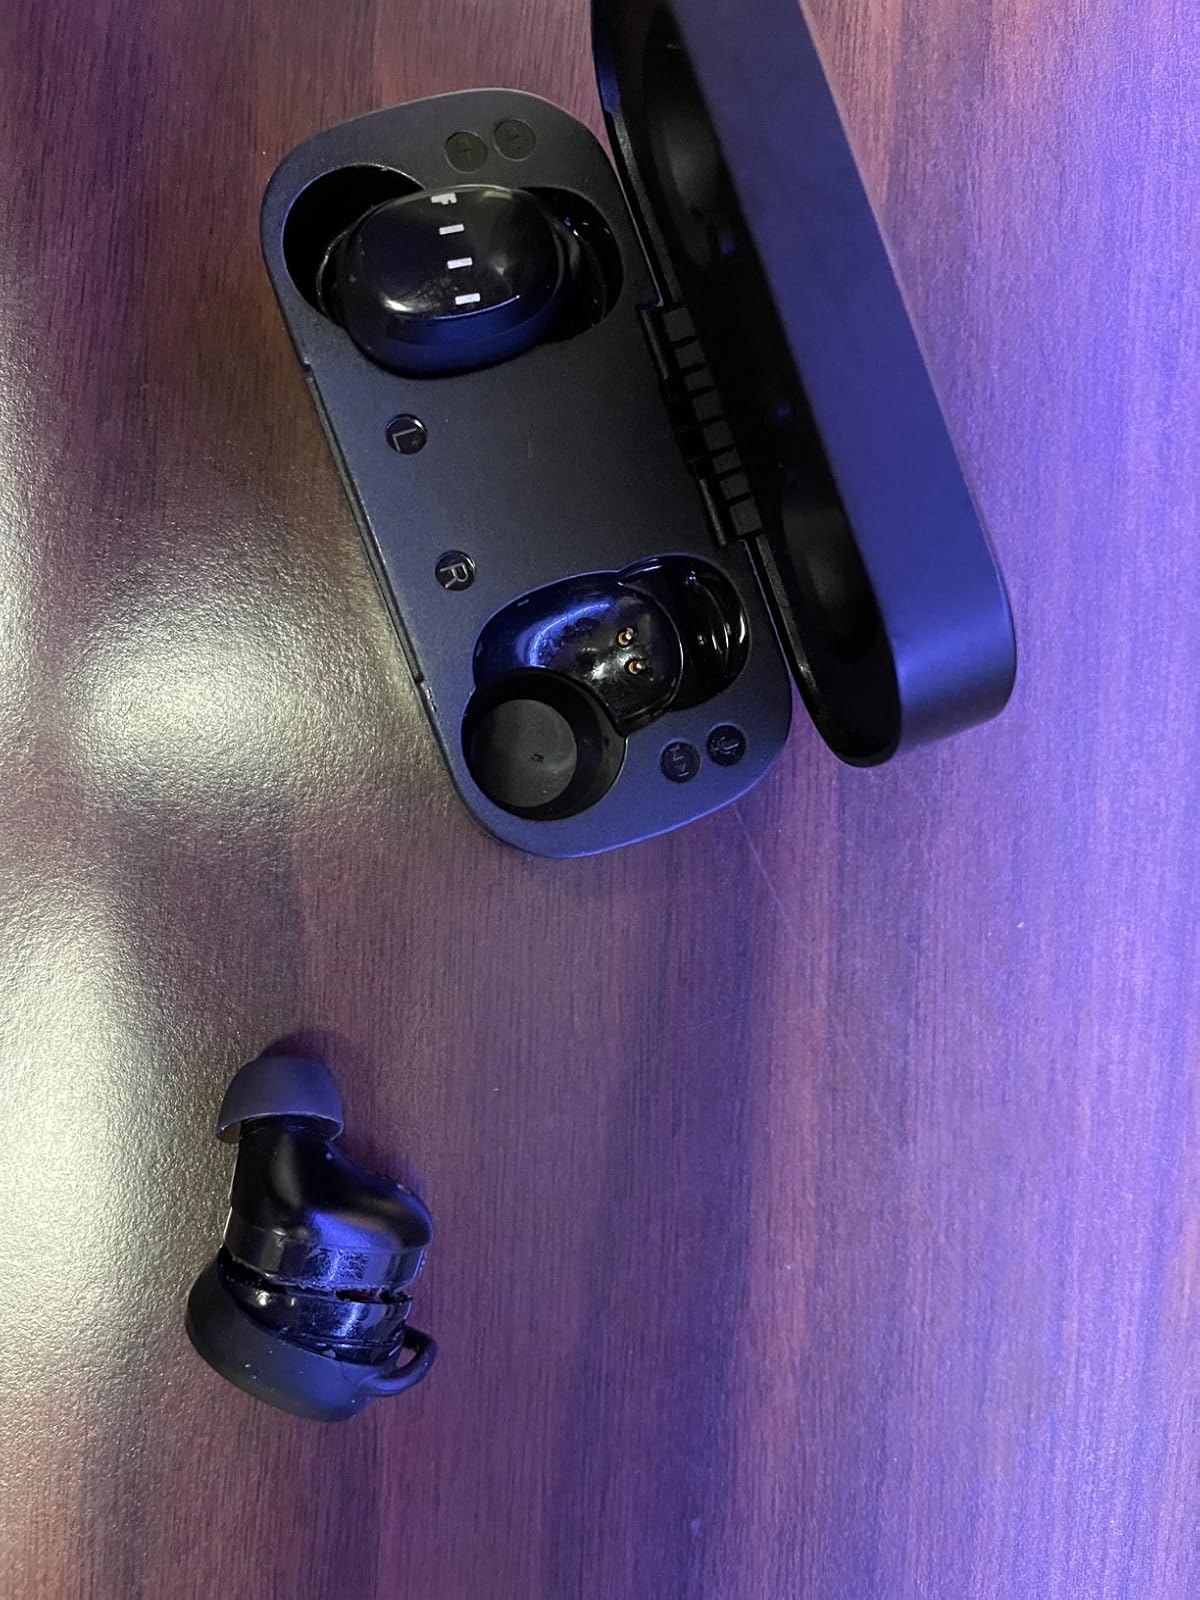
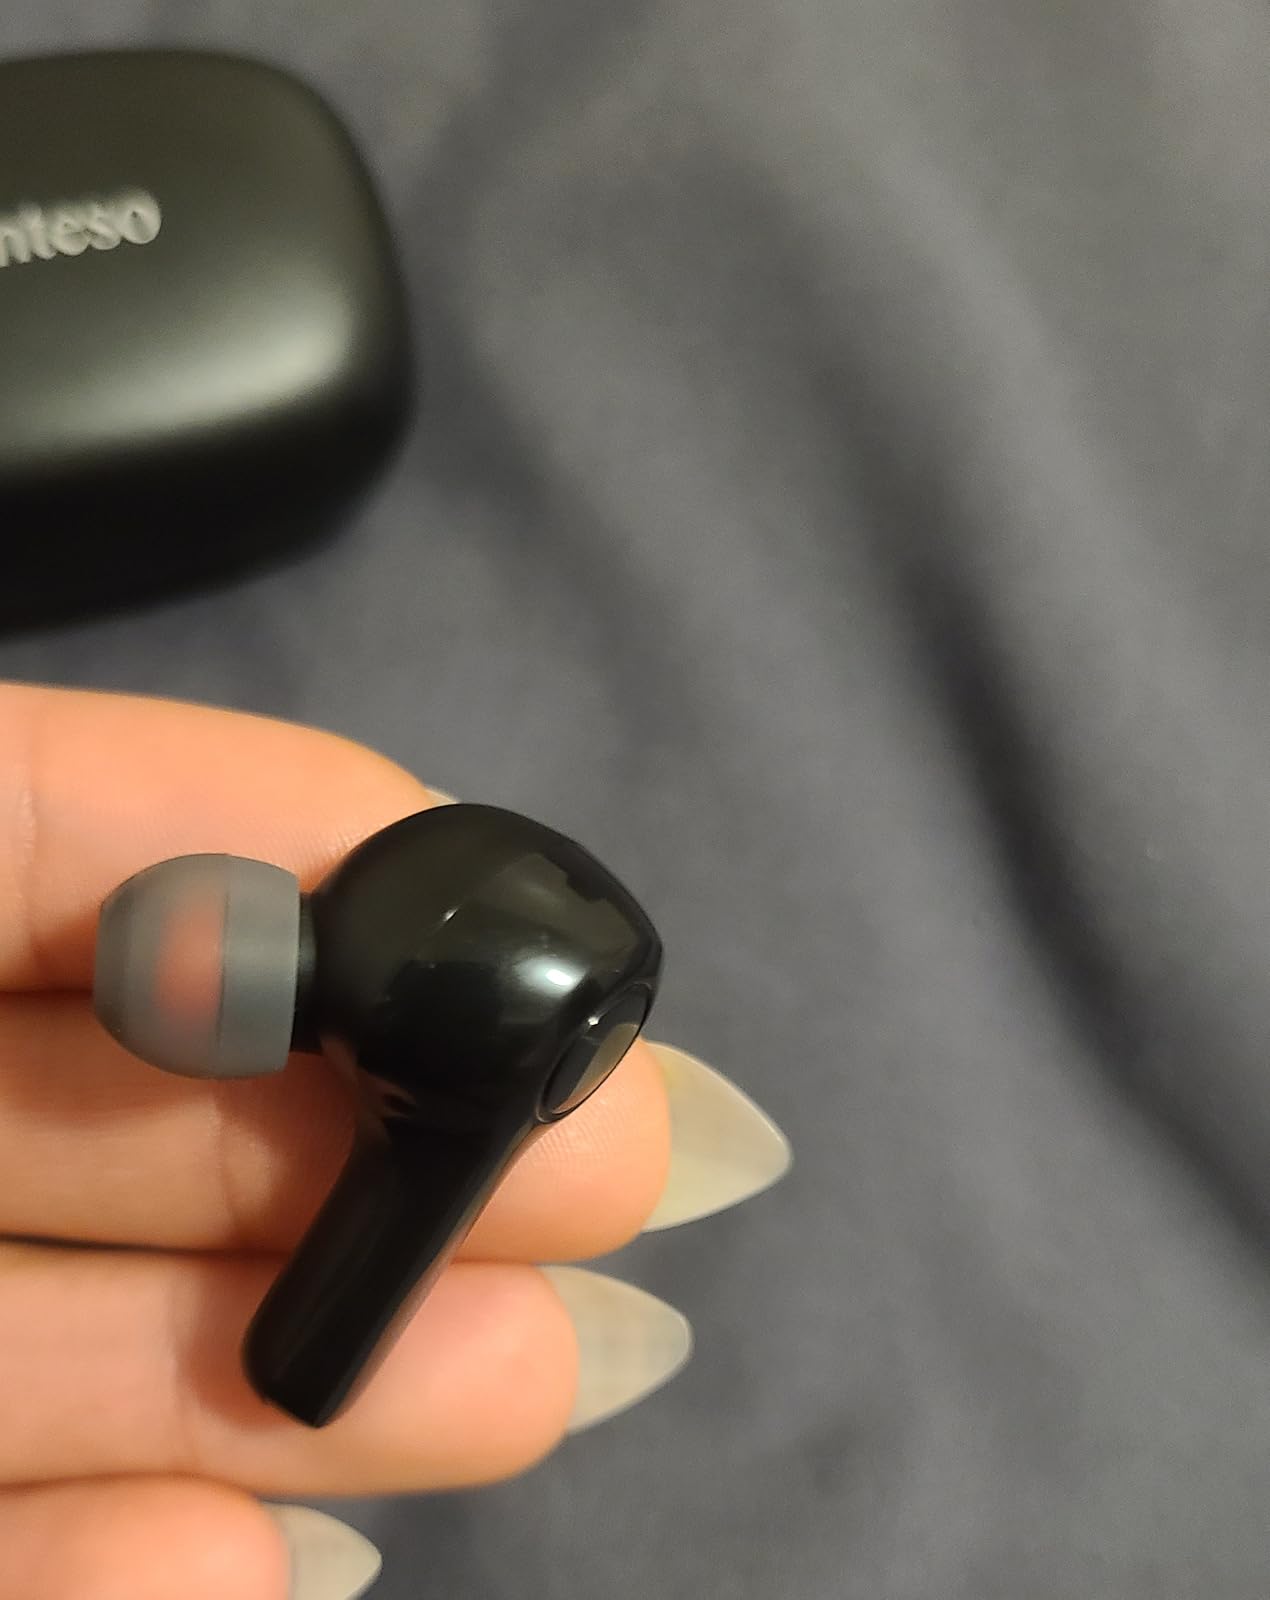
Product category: earbuds
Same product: no